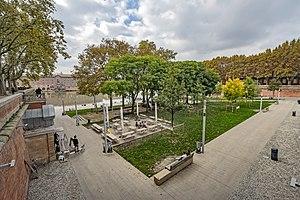
Le port de la Daurade, souvent affilié à la place de la Daurade, est un port fluvial sur la rive droite de la Garonne à Toulouse. Aujourd'hui partent de ce port des bateaux de promenade sur la Garonne et le canal du Midi.
La Daurade est un quartier de la ville de Toulouse, situé dans le centre-ville, aux abords de la Garonne.